Bishopsgate

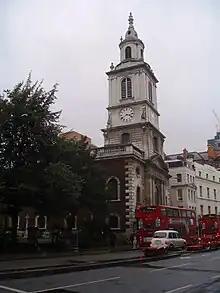
St Botolph-without-Bishopsgate lay immediately north of the original Bishopsgate, and of the defensive ditch around London's Wall.

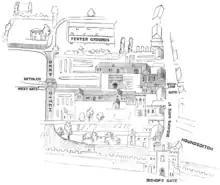
The original Bedlam Hospital. The Deepditch, to the west, is the main branch of the River Walbrook.

Bishopsgate Without corresponds to the parish of St Botolph-without-Bishopsgate. The church is located immediately north of the site of the original Gate on the west side of the road. The church was one of four in medieval London dedicated to Saint Botolph or Botwulf, a 7th-century East Anglian saint; three of these were outside city gates, with a fourth near London Bridge and the riverside wharves. The locations result from Botolph being regarded as the patron saint of boundaries, and by extension of trade and travel.